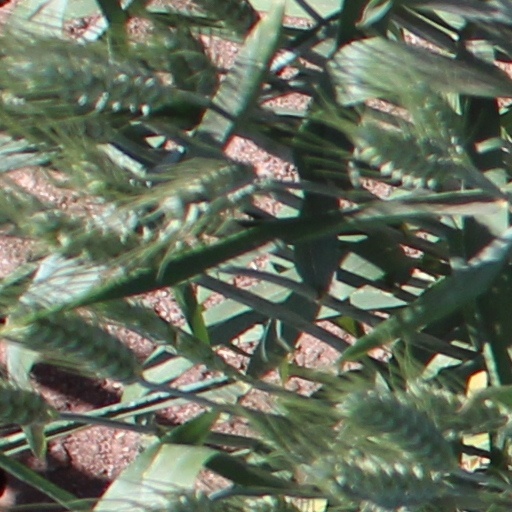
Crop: wheat